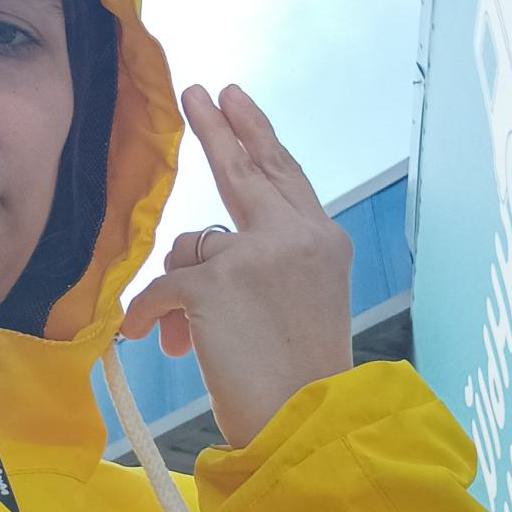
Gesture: two_up_inverted